Datooga people

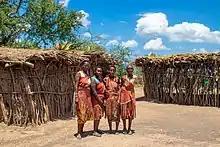
Datooga family in Karatu District, Arusha Region

The Datooga ( in Maasai language meaning "enemy", a name adopted into swahili) are a Nilotic ethnic people group from Tanzania that are closely related to the Kalenjin ethnicity in Kenya and Uganda, located in Karatu District of Arusha Region and historically in areas of southwest Manyara Region and northern Singida Region. In 2000, the Datooga population was estimated to number 87,978.